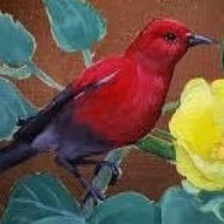
Species: APAPANE
Scientific name: HIMATIONE SANGUINEA